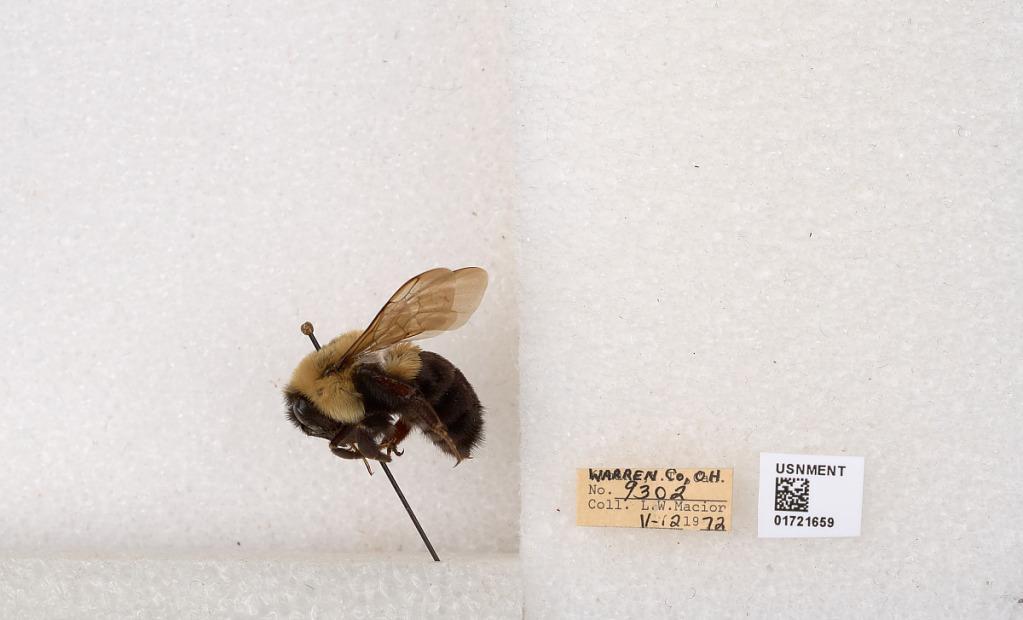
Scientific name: Bombus impatiens Cresson
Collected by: L. Macior
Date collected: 1972-5-12
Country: United States
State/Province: Ohio
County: Warren
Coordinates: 39.4276, -84.1668